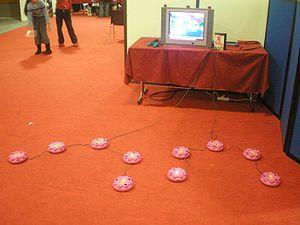
Para Para Paradise est un jeu musical développé par Konami. Il est sorti en 2001 au Japon uniquement, surfant sur la vague du Para Para, une danse populaire dans le pays.